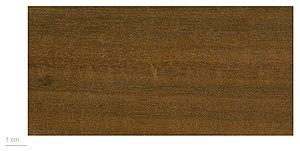
Allophylus est un genre d'arbres et d'arbustes de la famille des Sapindaceae. Il comprend environ 200 espèces réparties dans les régions tropicales et sub-tropicales.